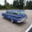
Label: automobile